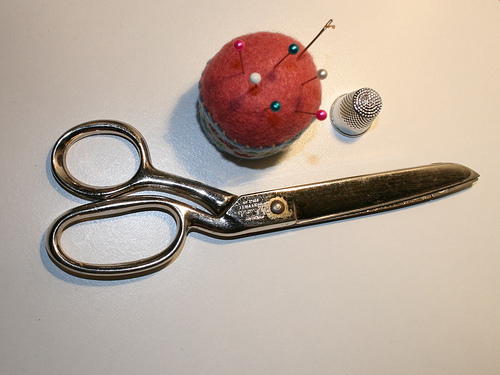
user: Given an image and a question. Answer the question in a short answer. Question: What do you do with these instruments? Short Answer:
assistant: sew